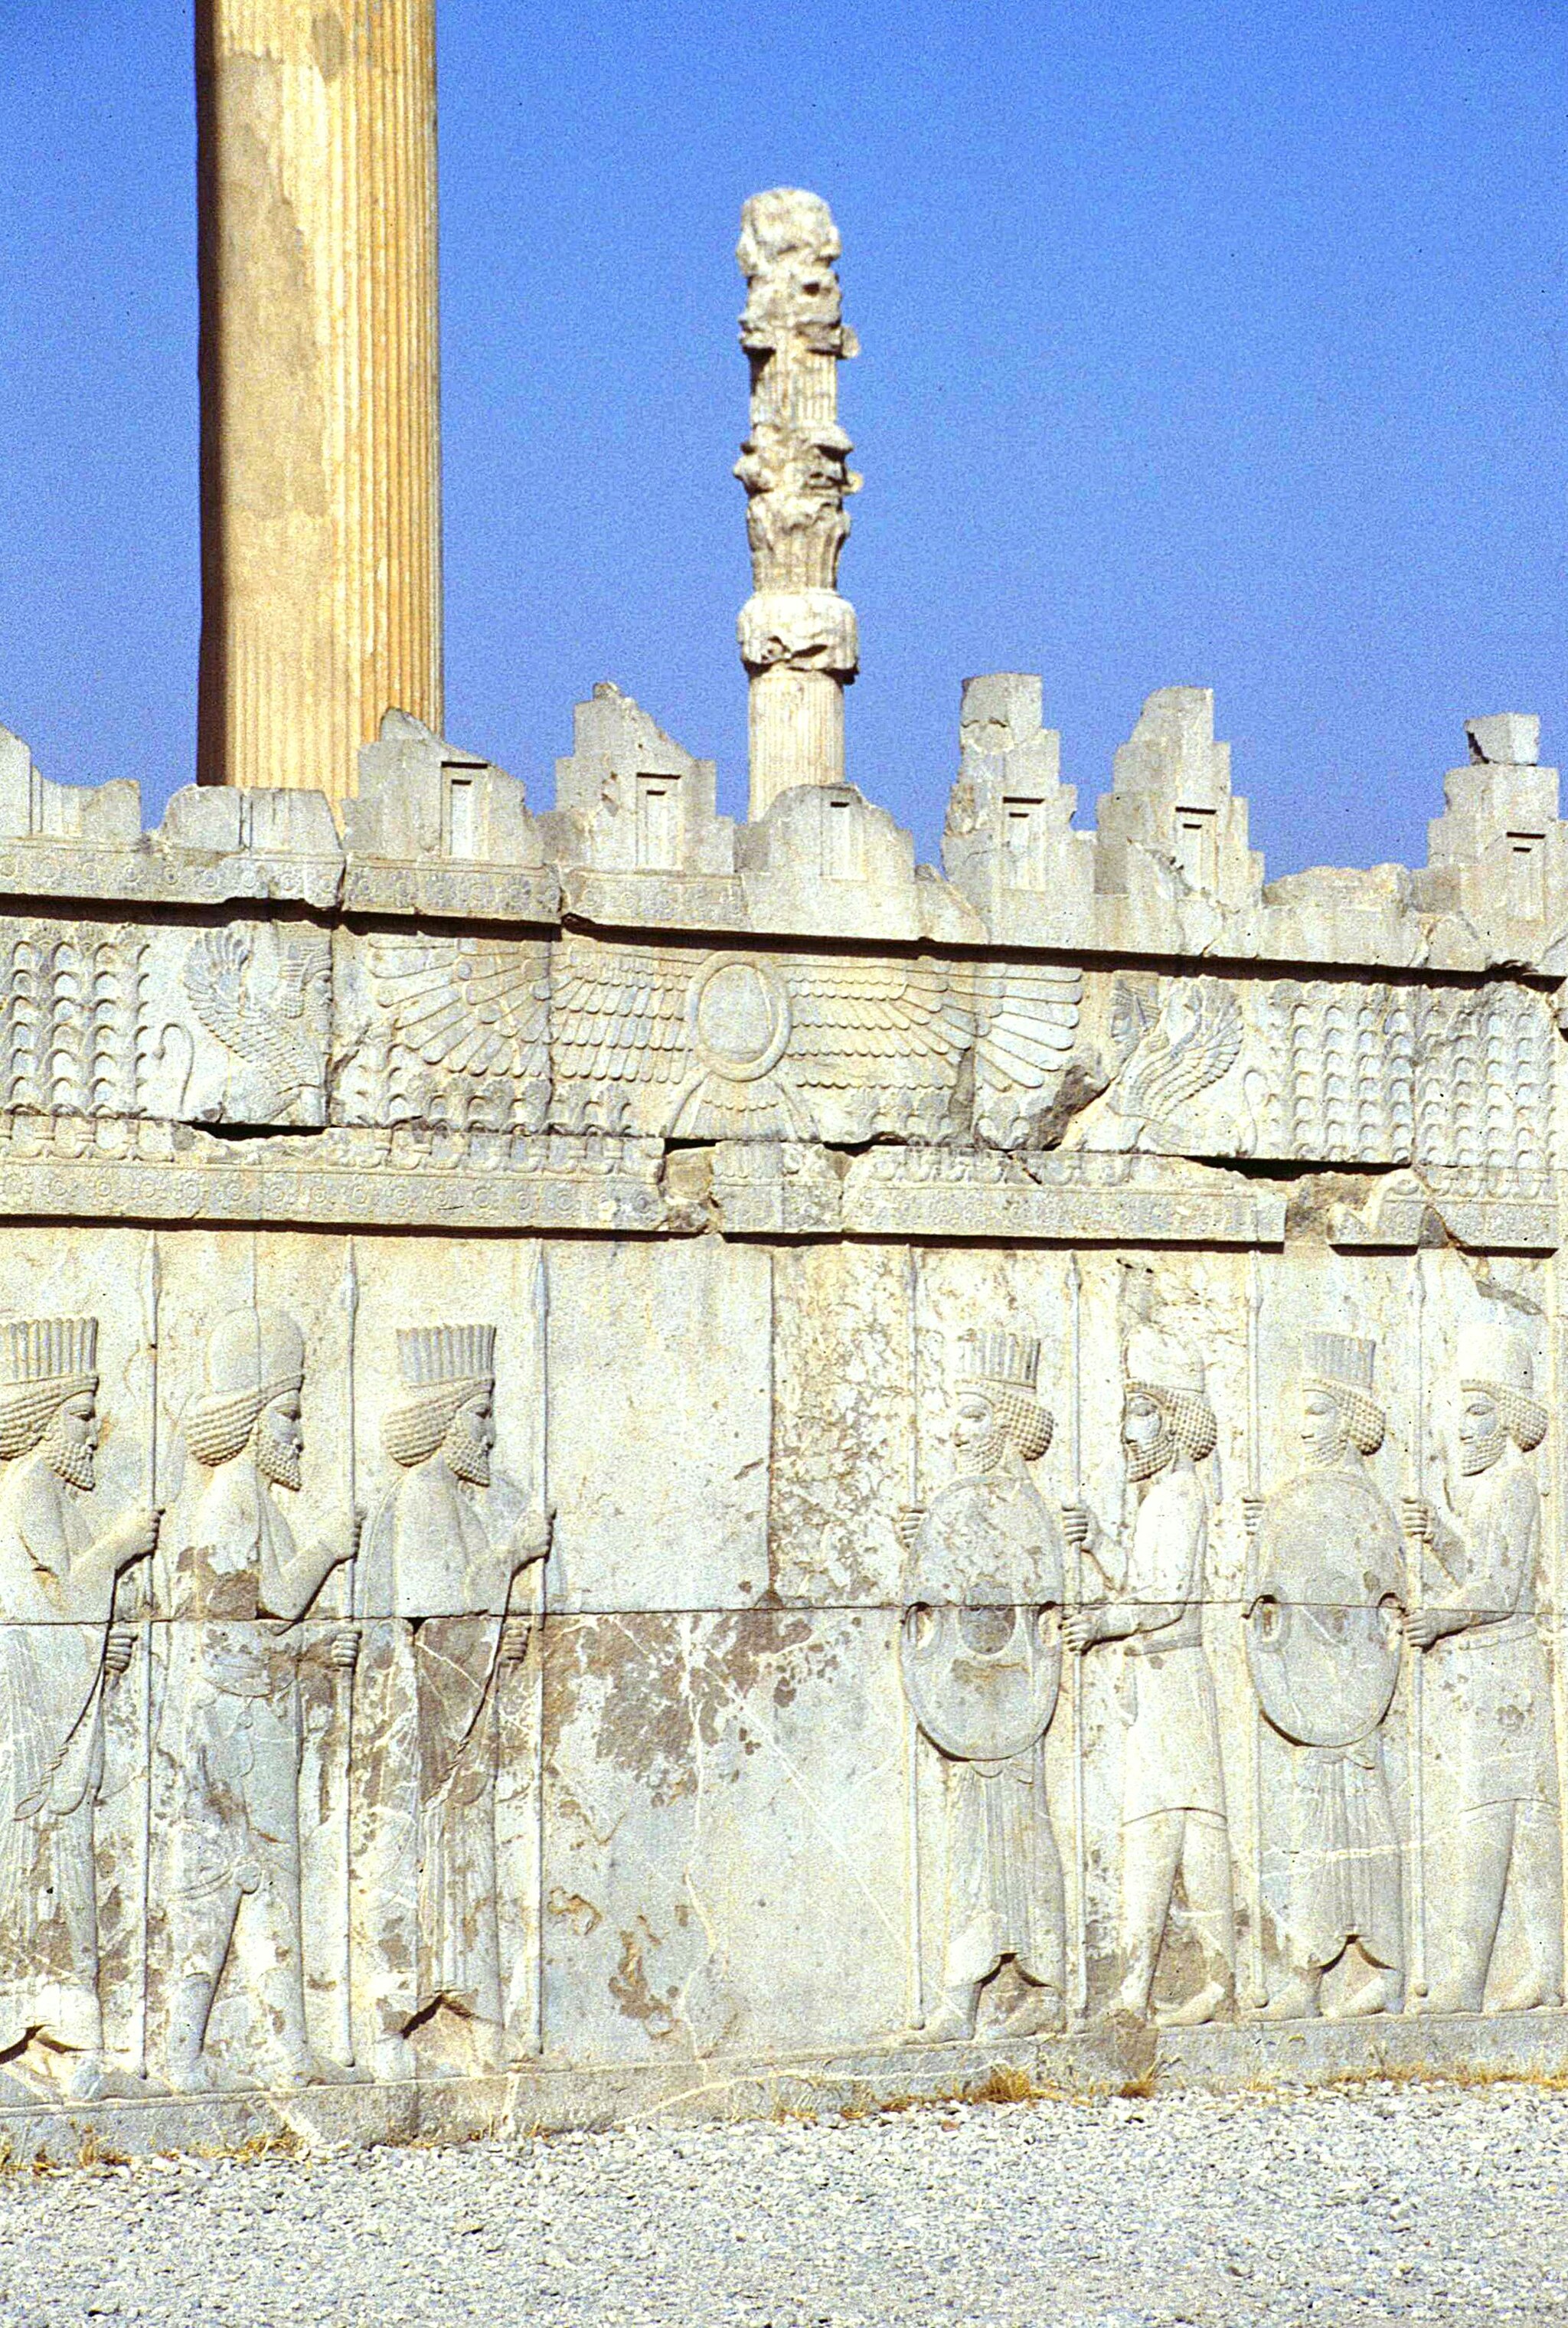
Title: IrPersepolisApadana02
Description: Apadana in Persepolis
Date: 1991-09
Categories: Uploaded with VicuñaUploader, Files by Ziegler175, 1991 in Persepolis, September 1991 in Iran